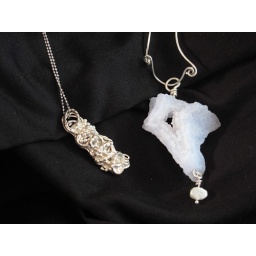
left over sterling metal pieces placed on silver sheet and torched to smitherines.  stone hung on hand made silver chain